Elizabeth Lyle Saxon

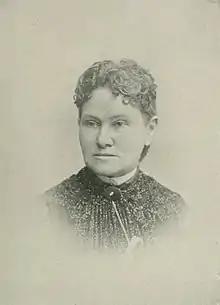

Elizabeth Lyle Saxon (December 2, 1832 – March 14, 1915) was a writer and a late 19th and early 20th century advocate of women's rights. She reached national recognition as one of the key pioneer suffragettes of the South, making numerous appeals to the federal government to recognize women's right to vote.